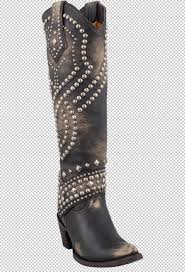
Waste category: shoes